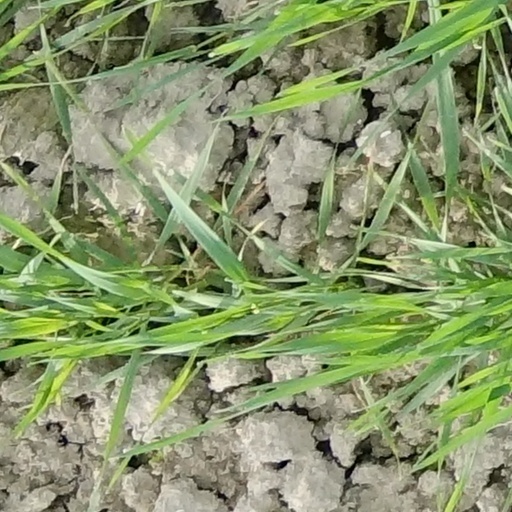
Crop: wheat